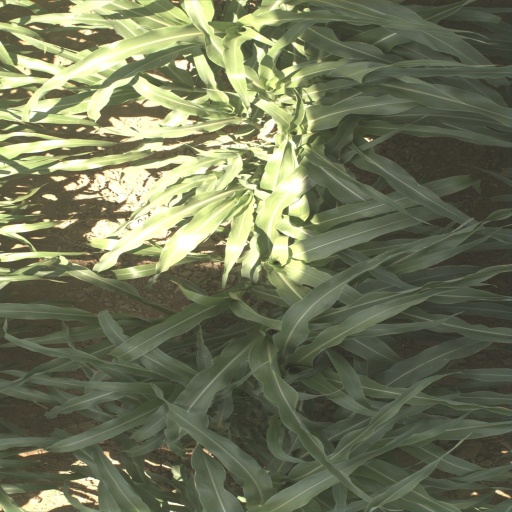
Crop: sorghum